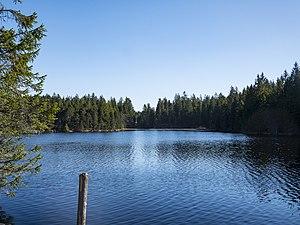
Étang de la Gruère, Saignelégier, Jura, Schweiz